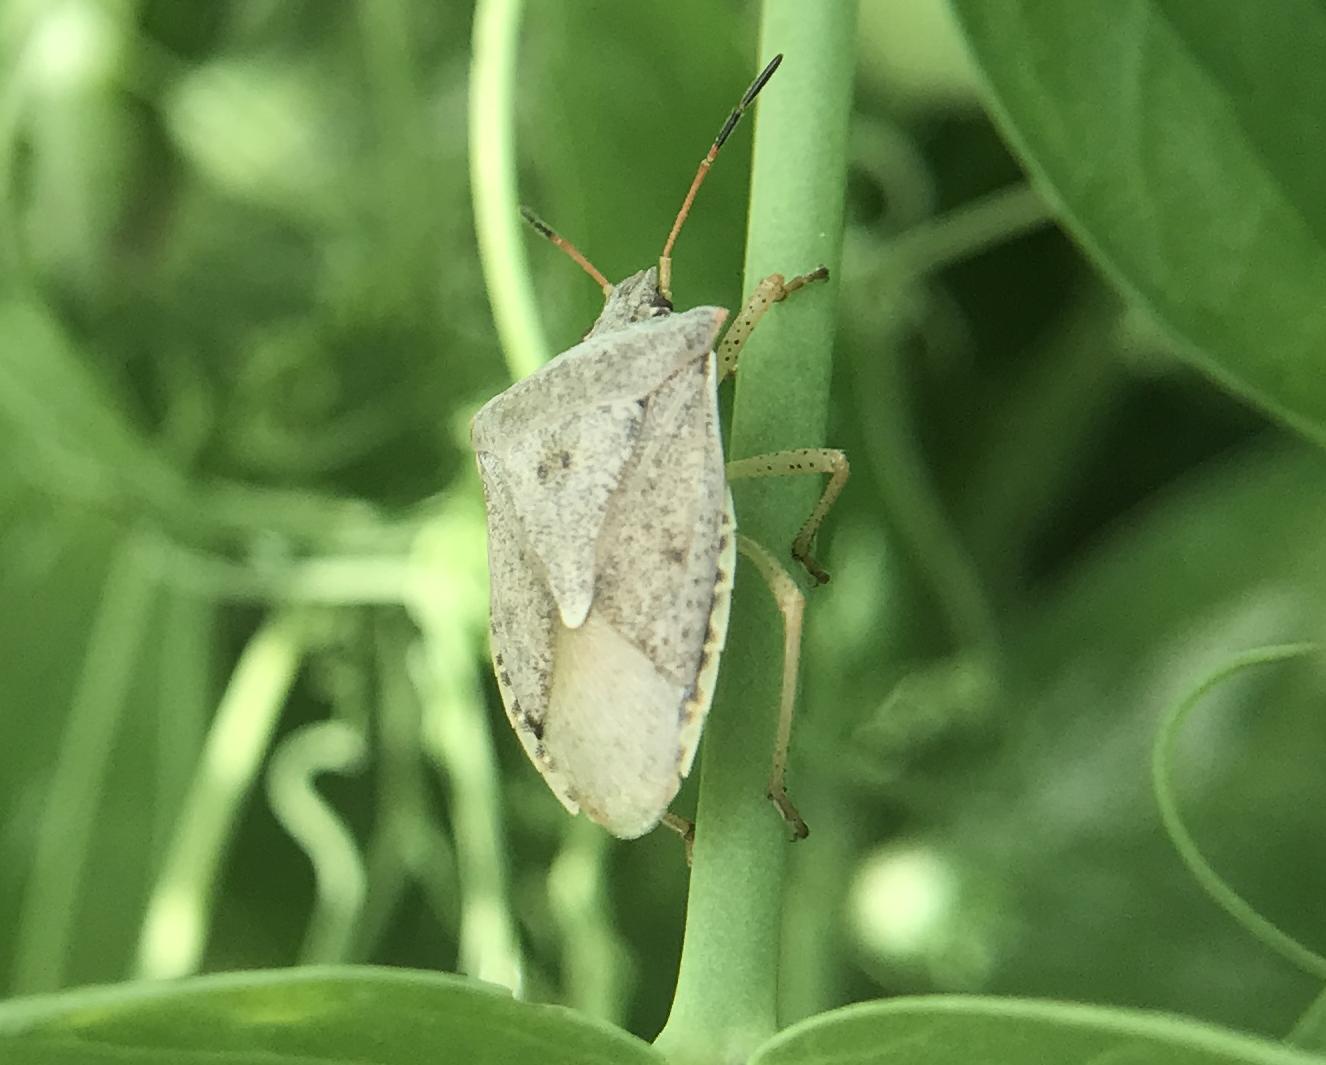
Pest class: stink_bug